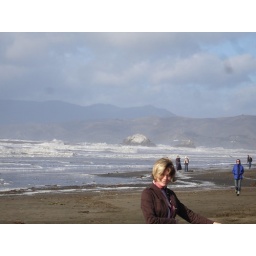
That white rock is covered in bird crap